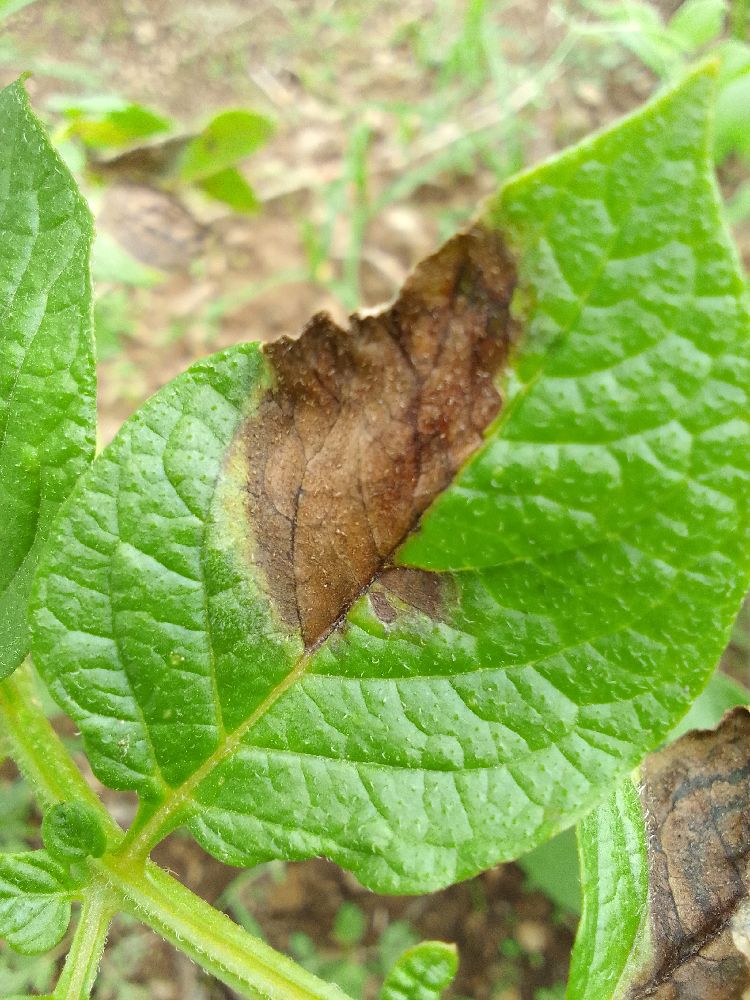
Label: Late blight